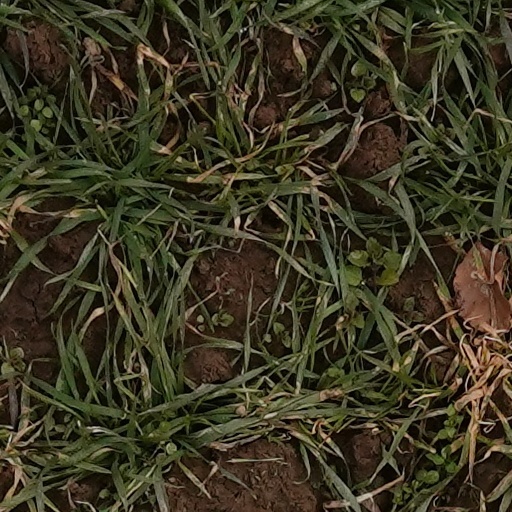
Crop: wheat